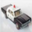
Label: automobile